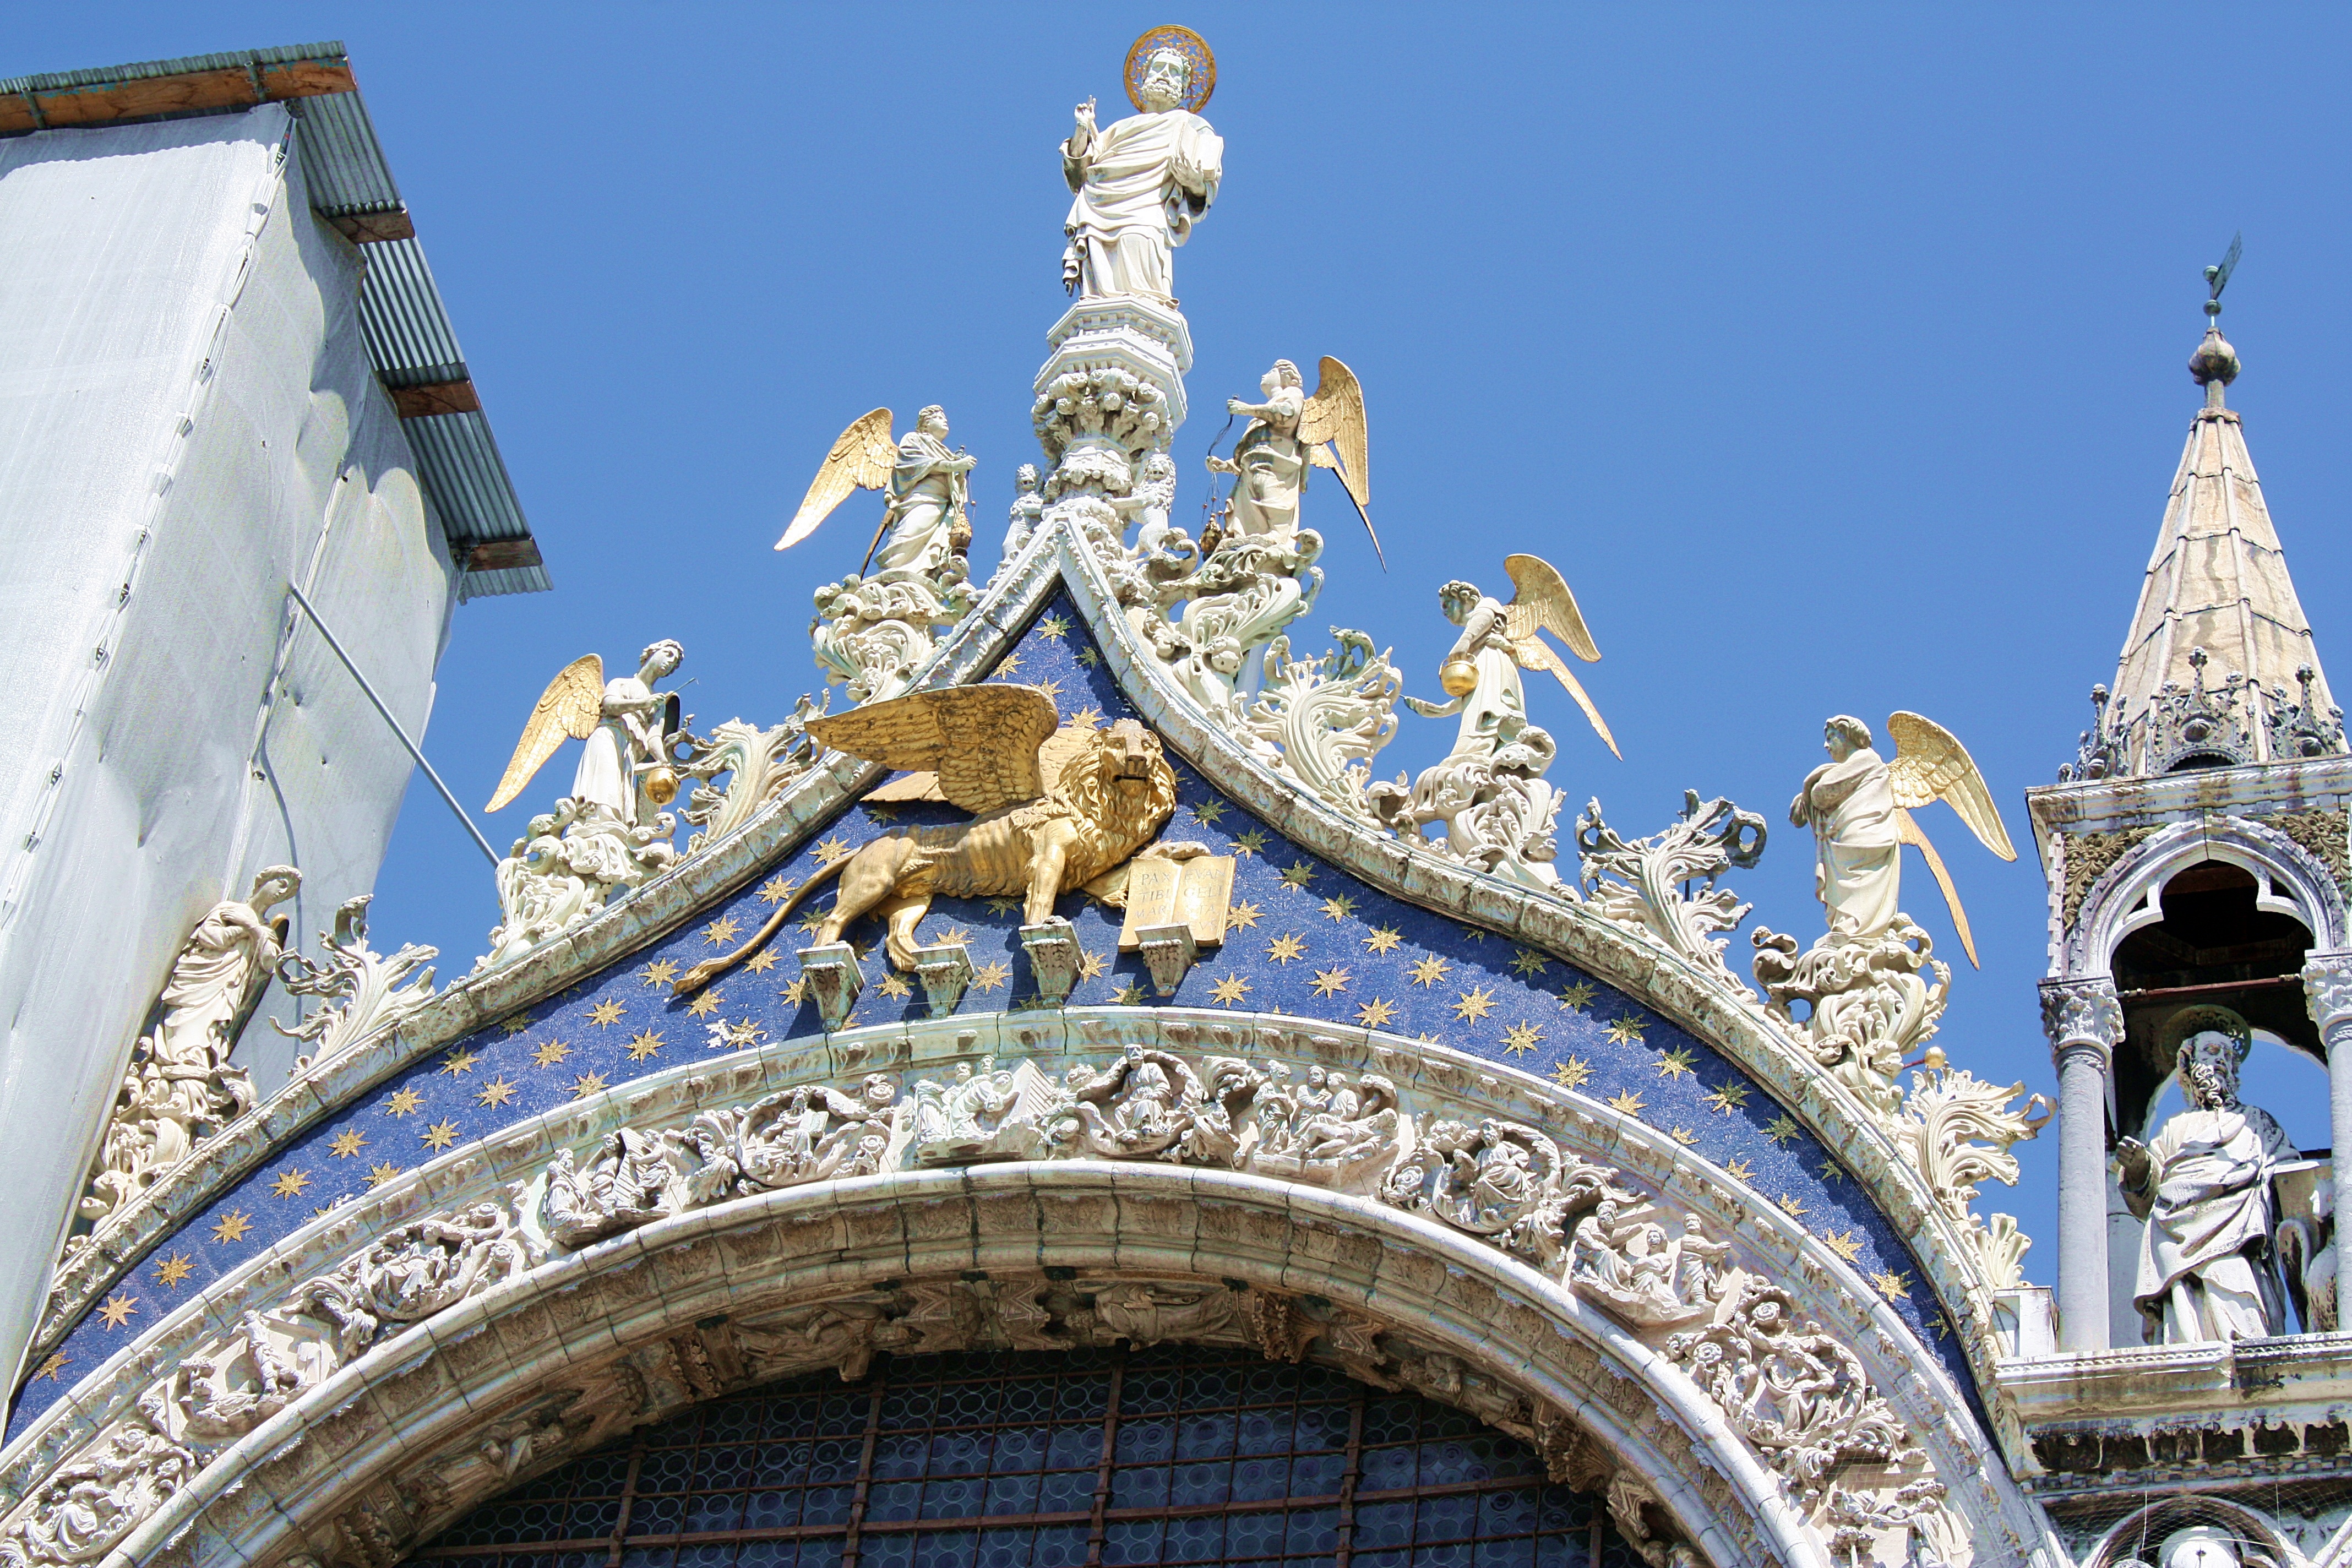
architecture, building, palace, monument, tower, landmark, facade, venice, church, cathedral, place of worship, sculpture, temple, spire, statues, sculptures, basilica, dome, monuments, splendor, gothic architecture, st mark's basilica